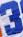
Number: 3